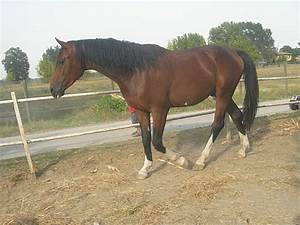
Label: cavallo